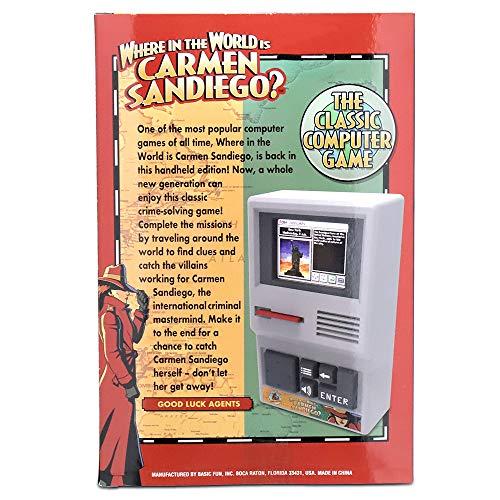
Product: Basic Fun Carmen Sandiego Handheld Electronic Game
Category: Toys & Games | Games & Accessories | Handheld Games
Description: True to the original - based on the iconic computer game.
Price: $19.99
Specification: ProductDimensions:2x3.5x6inches|ItemWeight:13.4ounces|ShippingWeight:13.4ounces(Viewshippingratesandpolicies)|ASIN:B07PRYTWPP|Itemmodelnumber:09613|Manufacturerrecommendedage:8-15years|Batteries:3AAbatteriesrequired.(included)